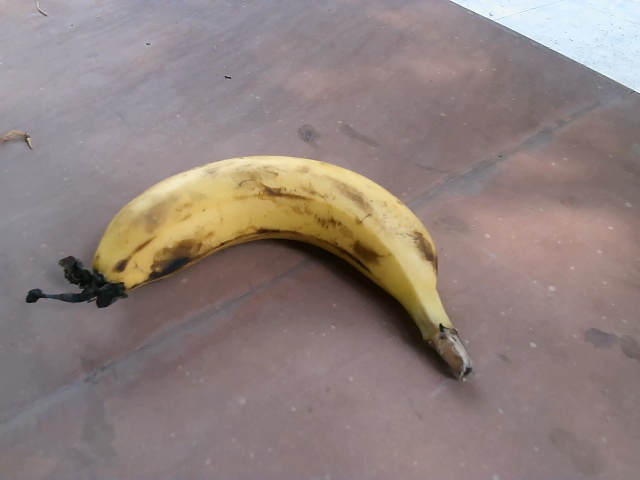
Label: Ripe_Banana